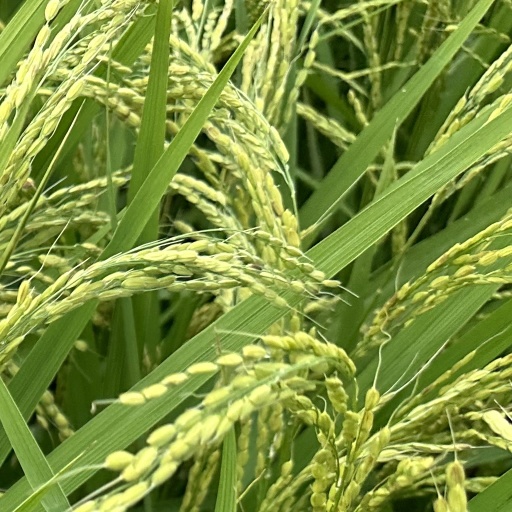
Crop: rice